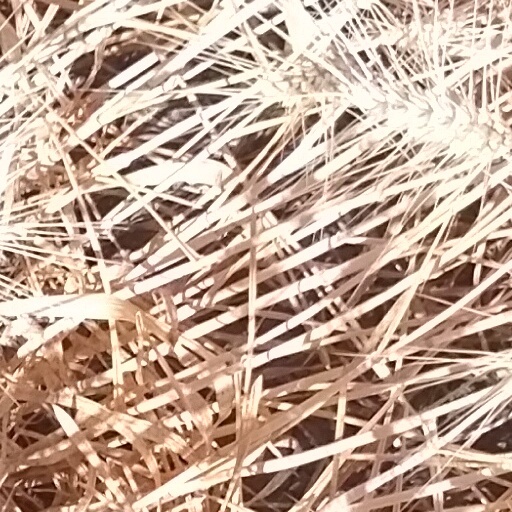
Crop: wheat